Alpine Surfer

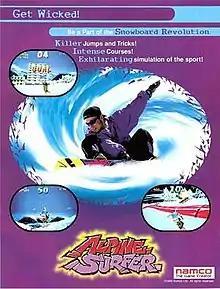
North American arcade flyer

is an arcade snowboarding video game developed and released by Namco in 1996. It runs on Namco System Super 22 hardware, and is based on their "Alpine Racer" series of snowboarding games. The game also allows two cabinets to be linked together, supporting cooperative play, much like their "Final Lap" and "Winning Run" series.